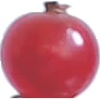
Label: Redcurrant 1